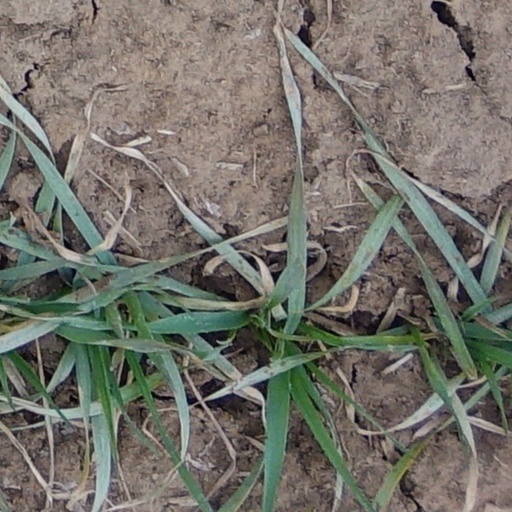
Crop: wheat